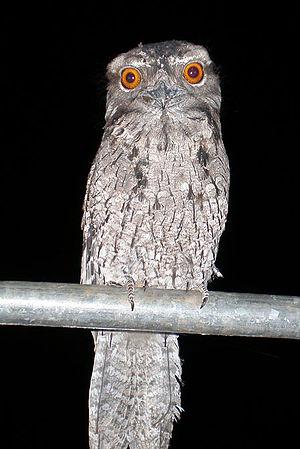
Le Podarge ocellé est une espèce d'oiseaux de la famille des Podargidae.